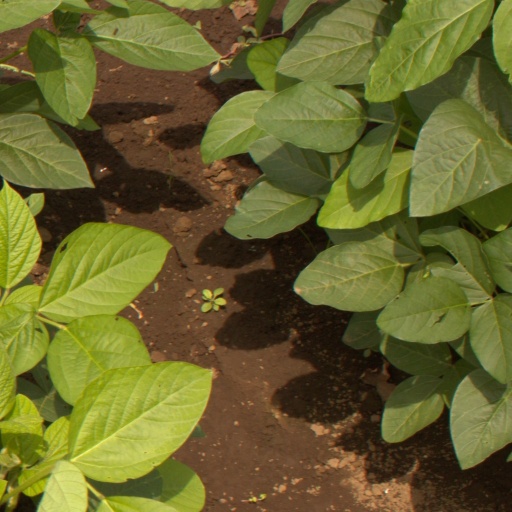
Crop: soybean